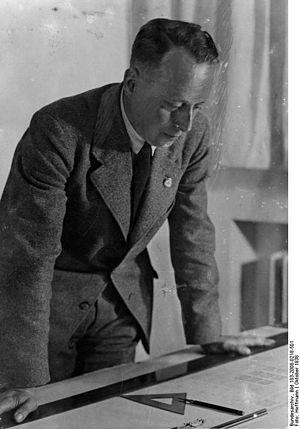
Hermann Giesler, né le 2 avril 1898 à Siegen et mort le 20 janvier 1987 à Düsseldorf, est un architecte allemand, connu pour ses réalisations sous le Troisième Reich.